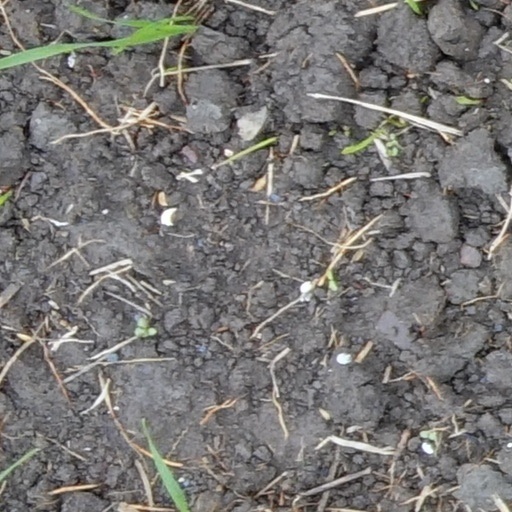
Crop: wheat